The Pirates of Penzance

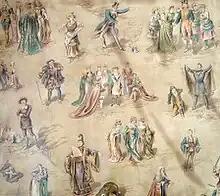
Wallpaper showing characters from "Pirates" and other Savoy operas

The Papp production design has been widely imitated in later productions of "Pirates", even where traditional orchestration and the standard score are used. Ian Bradley wrote: